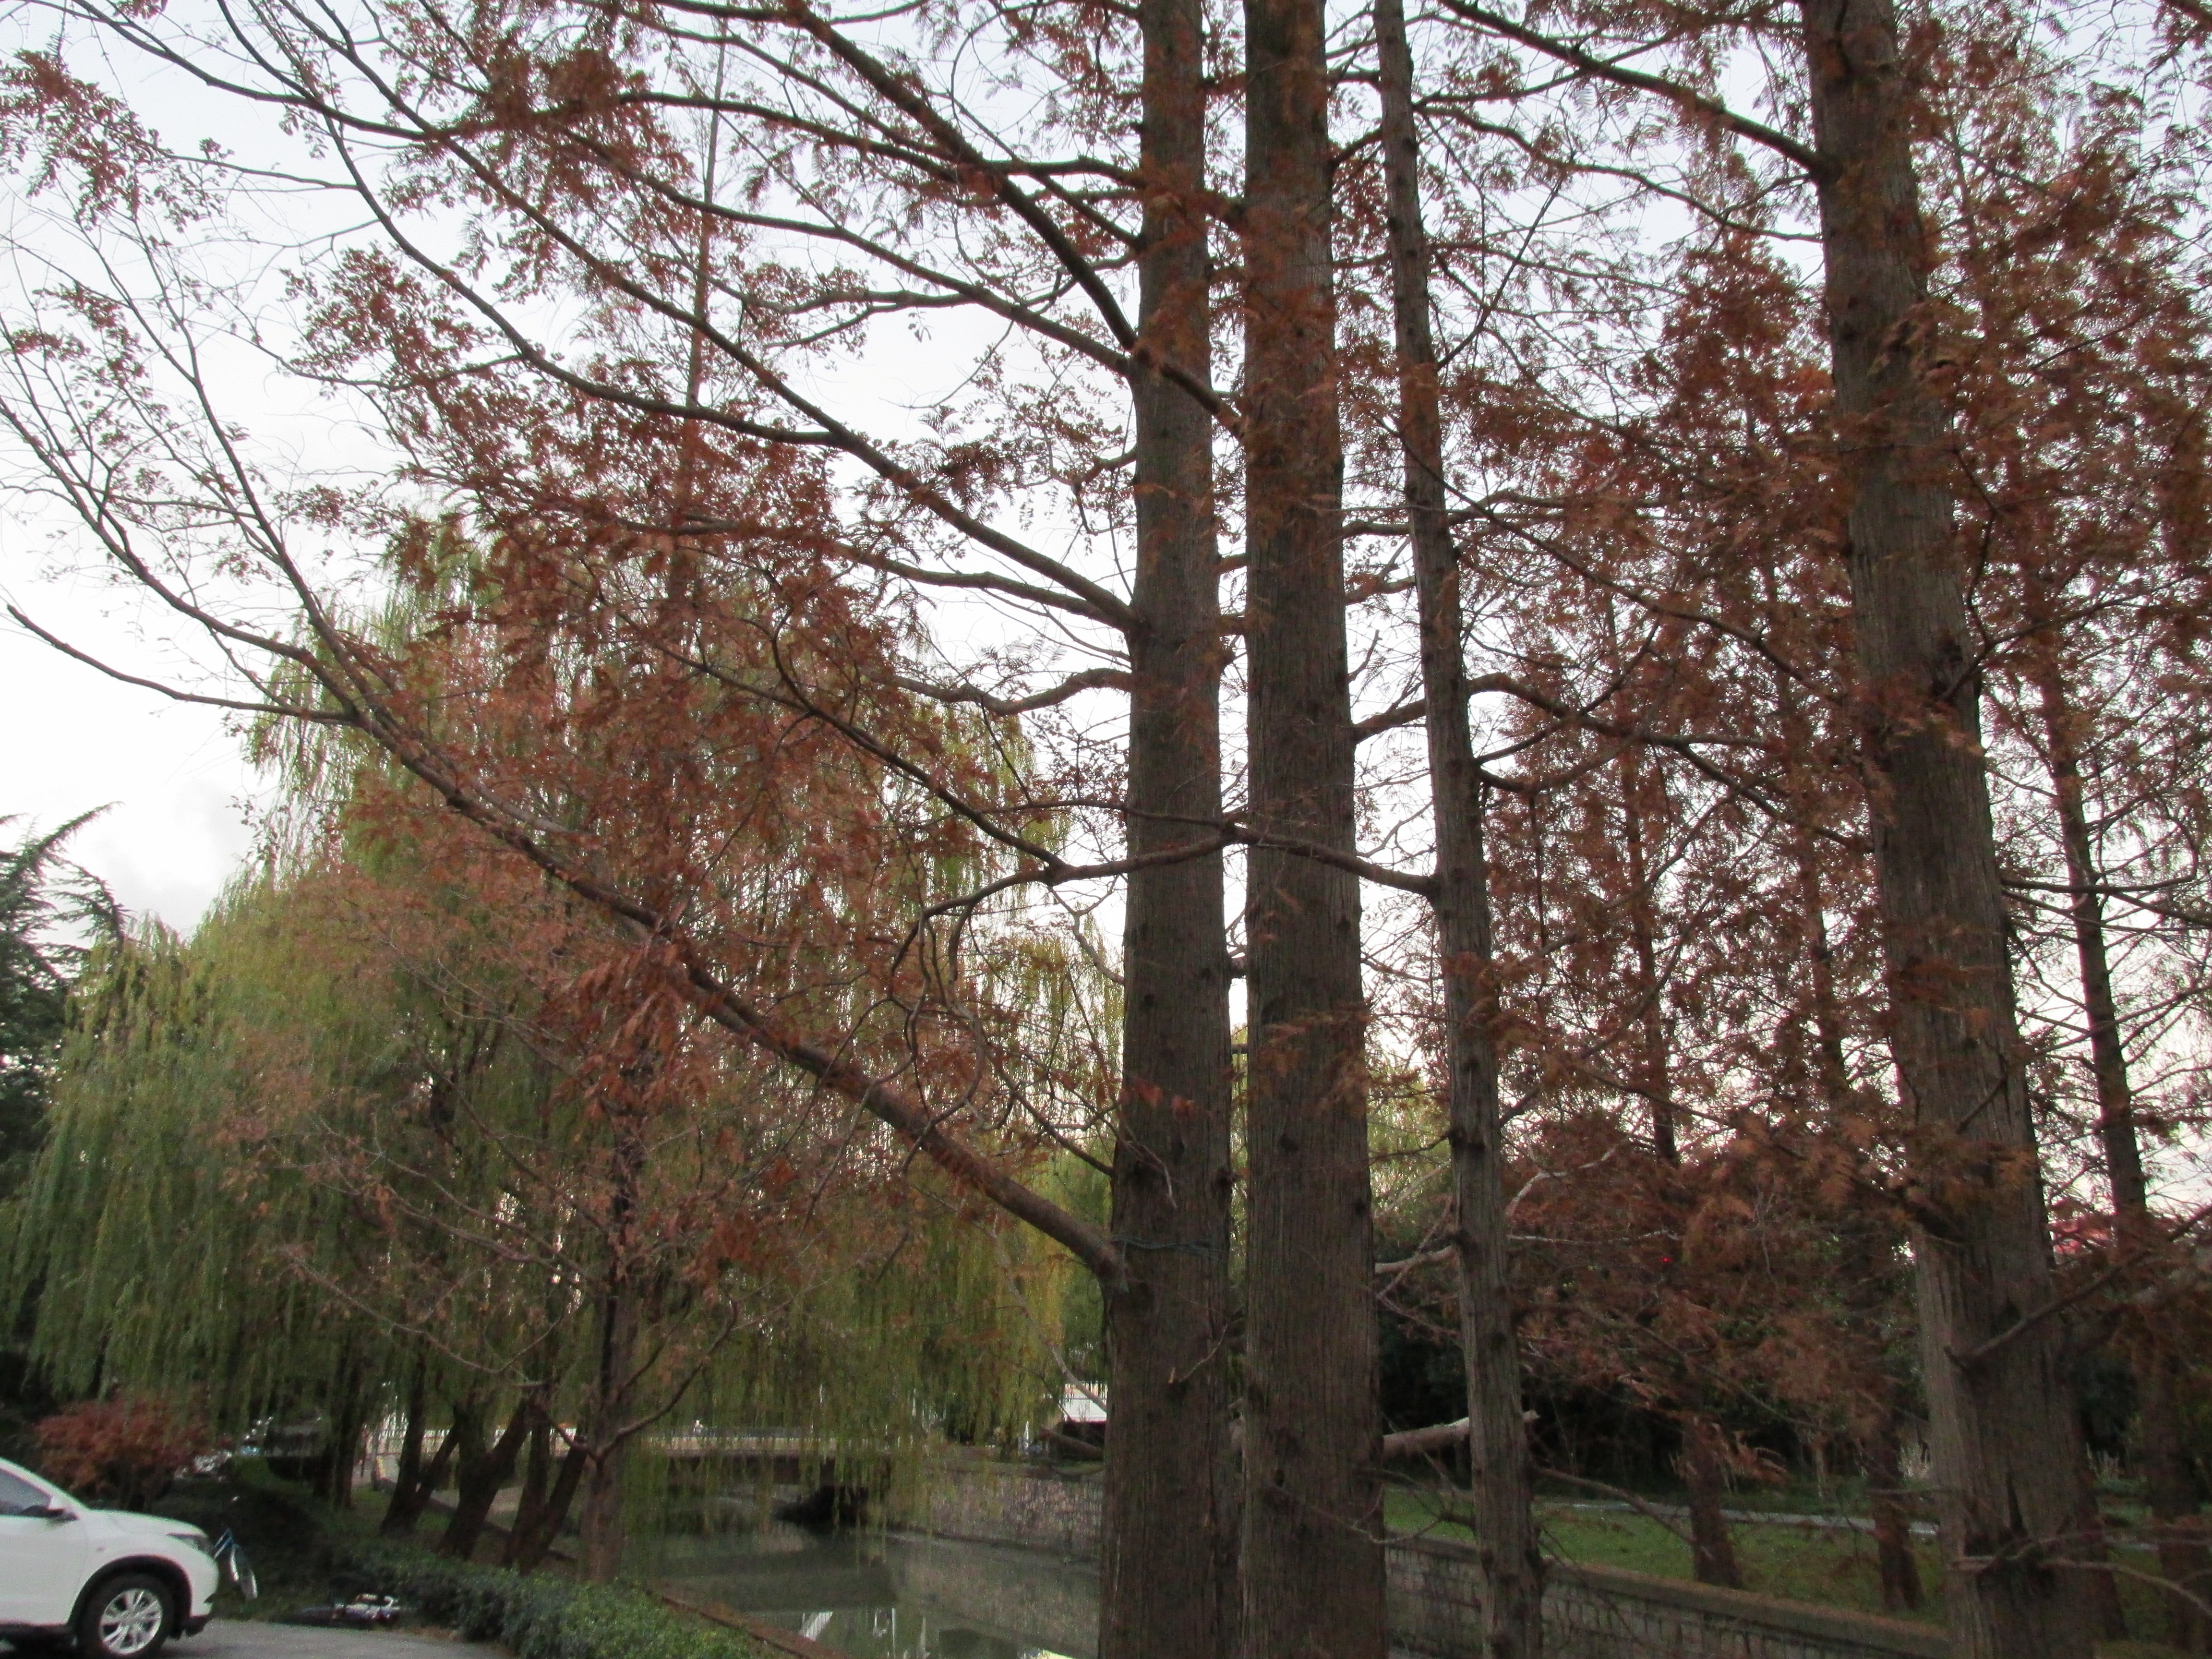
tourism, adventure, Beautiful Places, Pretty Places, environment, Interesting Places, harbin, museums, architecture, art, nature, museum, history, ancient history, china, asia, imperial palace, dynasty, beijing, planning, exhibition, sculpture, map, shanghai, tree, woody plant, plant, branch, car, spring, leaf, vehicle, deciduous, trunk, mid size car, compact car, subcompact car, residential area, grove, plant stem, twig, city car